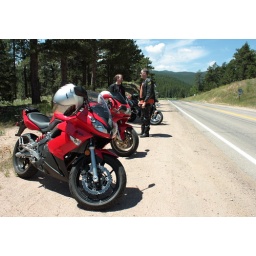
My bike is hidden by the red ones (Greg's Ninja 650R and Joe's Ducati ST4).